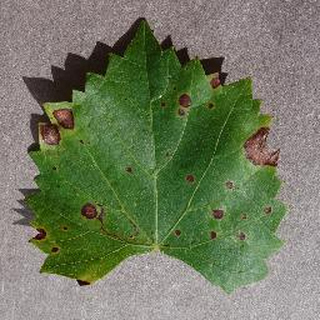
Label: grape_black_rot